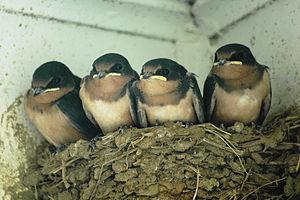
Le jeune à l’envol ou le jeune hors du nid sont des termes qui désignent le moment où un oisillon quitte son nid. Jeune à l’envol convient généralement mieux aux espèces nidicoles dont les oisillons quittent souvent le nid après un premier envol. Jeune hors du nid convient généralement mieux aux espèces nidifuges dont les oisillons quittent le nid par voie terrestre très tôt après l’éclosion. Par extension, on nommera aussi jeune à l’envol ou jeune hors du nid les oisillons qui ont quitté leur nid, mais qui maitrisent encore mal le vol et qui dépendent encore des adultes pour leur subsistance.